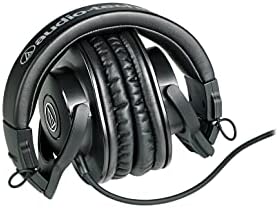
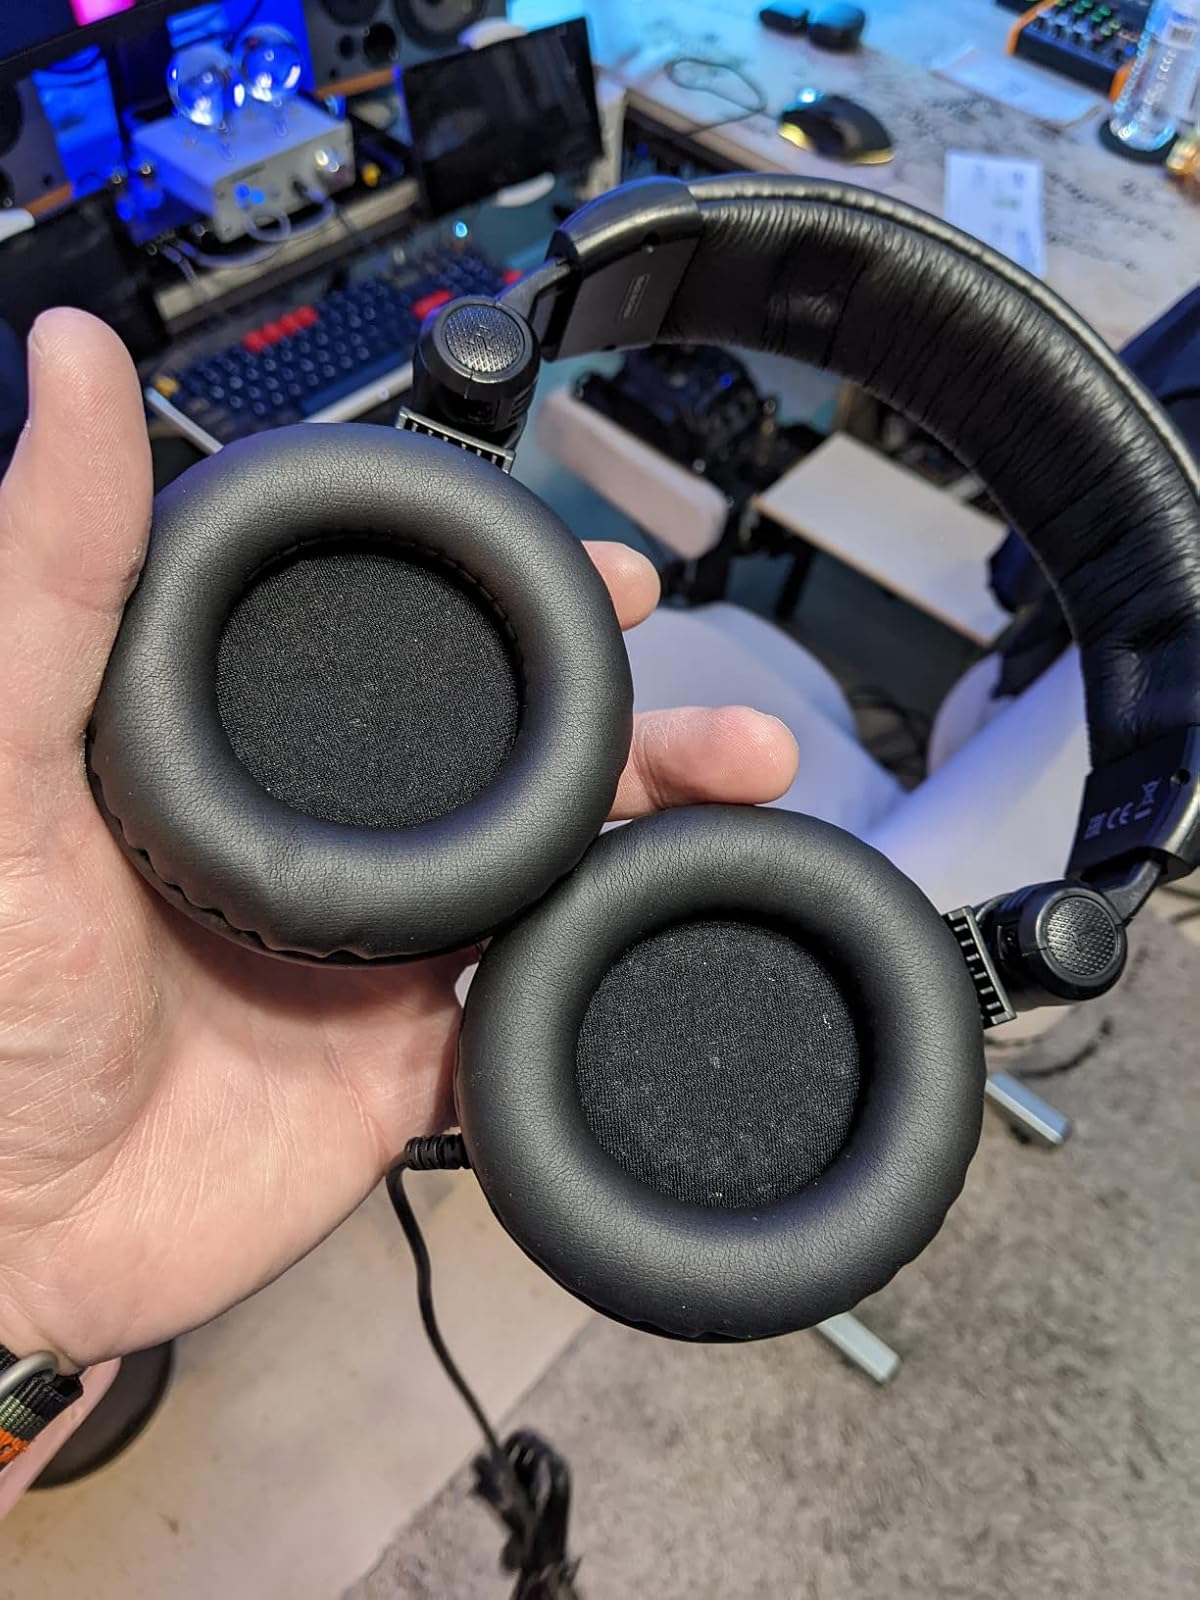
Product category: headphones
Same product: no